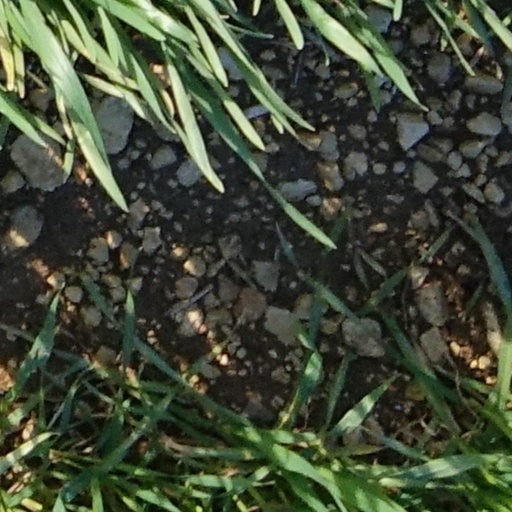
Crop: wheat